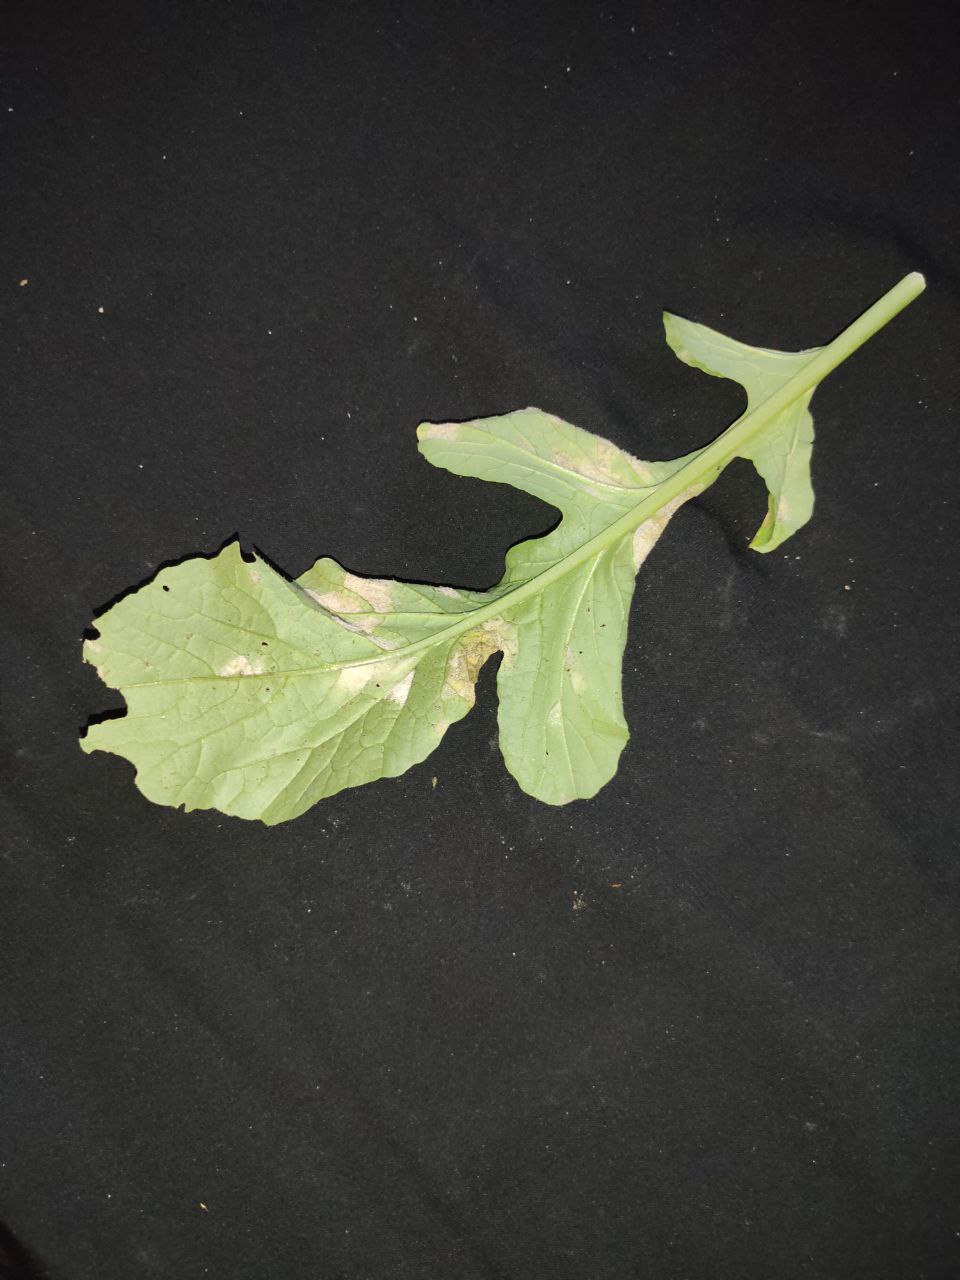
Label: Mosaic virus